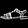
Label: Sandal